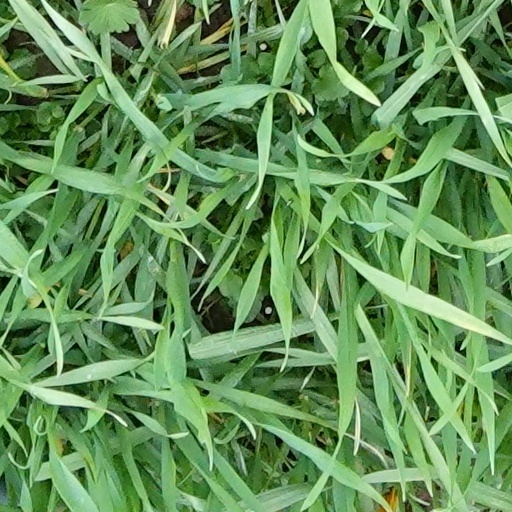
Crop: wheat